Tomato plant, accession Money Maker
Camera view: vertical (180 deg); turntable rotation: 270 degrees
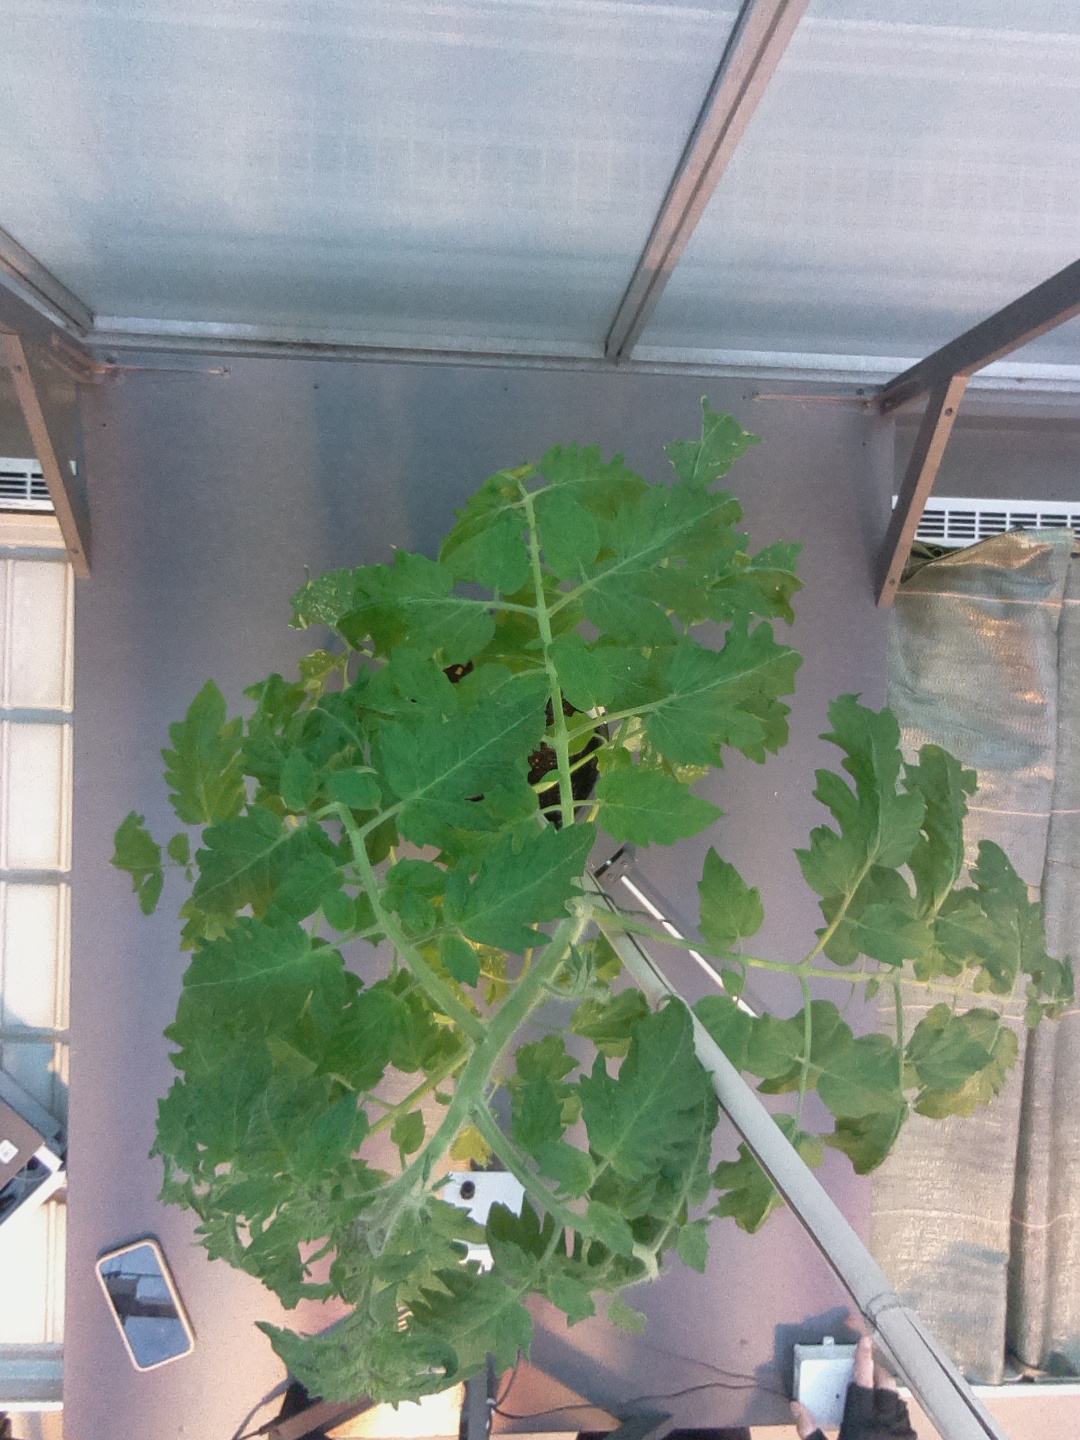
BBCH growth stage 64: 40%-50% of flowers open